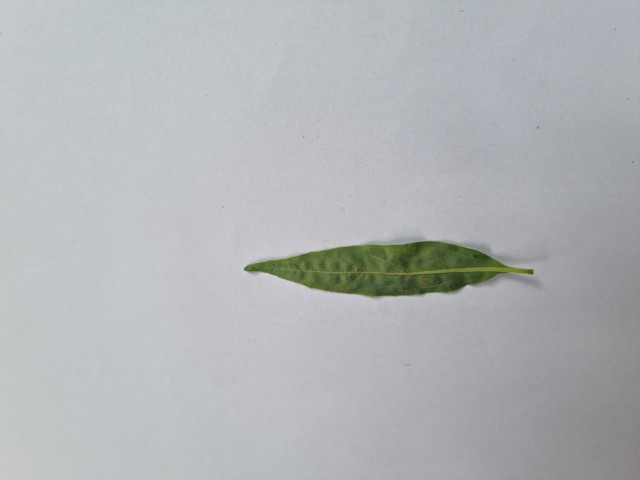
Plant: kalomegh